Hong Kong Nang Yan College of Higher Education

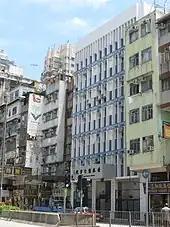

In 2014 the Education Bureau, and the Chief Executive approved the application by the college to use the moniker "Hok Yuen" as part of its official name. The NYC features are small class size and scholarships and bursaries are provided to students. All NYC programmes have been accredited by the Hong Kong Council for Accreditation of Academic and Vocational Qualifications (HKCAAVQ). In the next few years, NYC will offer more bachelor's degree Programmes to the Hong Kong community, covering fields such as Human Resources Management, Banking and Financial Services, Social Work and Applied Psychology. A Master in Buddhist Studies programme is also part of this plan.